Agustín de Iturbide

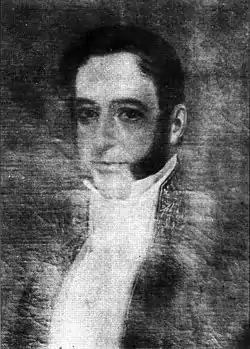
Agustín Jerónimo de Iturbide (firstborn son of Emperor of Mexico), a veteran of the battle of Ayacucho in Colombia, worked at the Mexican legation in London, UK, and later volunteered with the Papal Army.

Santa Anna's army marched toward Mexico City, winning small victories along the way. Iturbide gathered and sent troops to combat Santa Anna who did not put up a strong resistance. Many military leaders who Iturbide appointed turned on him upon contacting Santa Anna's forces. Iturbide later admitted he had made a mistake by not leading his armies himself. Iturbide recognized that although his provisional junta was working to call a new Congress, most of the nation had already accepted the Plan of Casa Mata. Recognizing the wishes of the country, Iturbide personally reopened the same Congress that he had closed in March 1823 and presented his abdication to them. He later wrote that he was choosing abdication over bloody civil war. However, Congress refused to accept his abdication, arguing that acceptance of abdication would imply that the existence of the throne was legitimate. Instead, they nullified their own election of Iturbide as emperor and refused to acknowledge the Plan of Iguala or the Treaty of Córdoba.